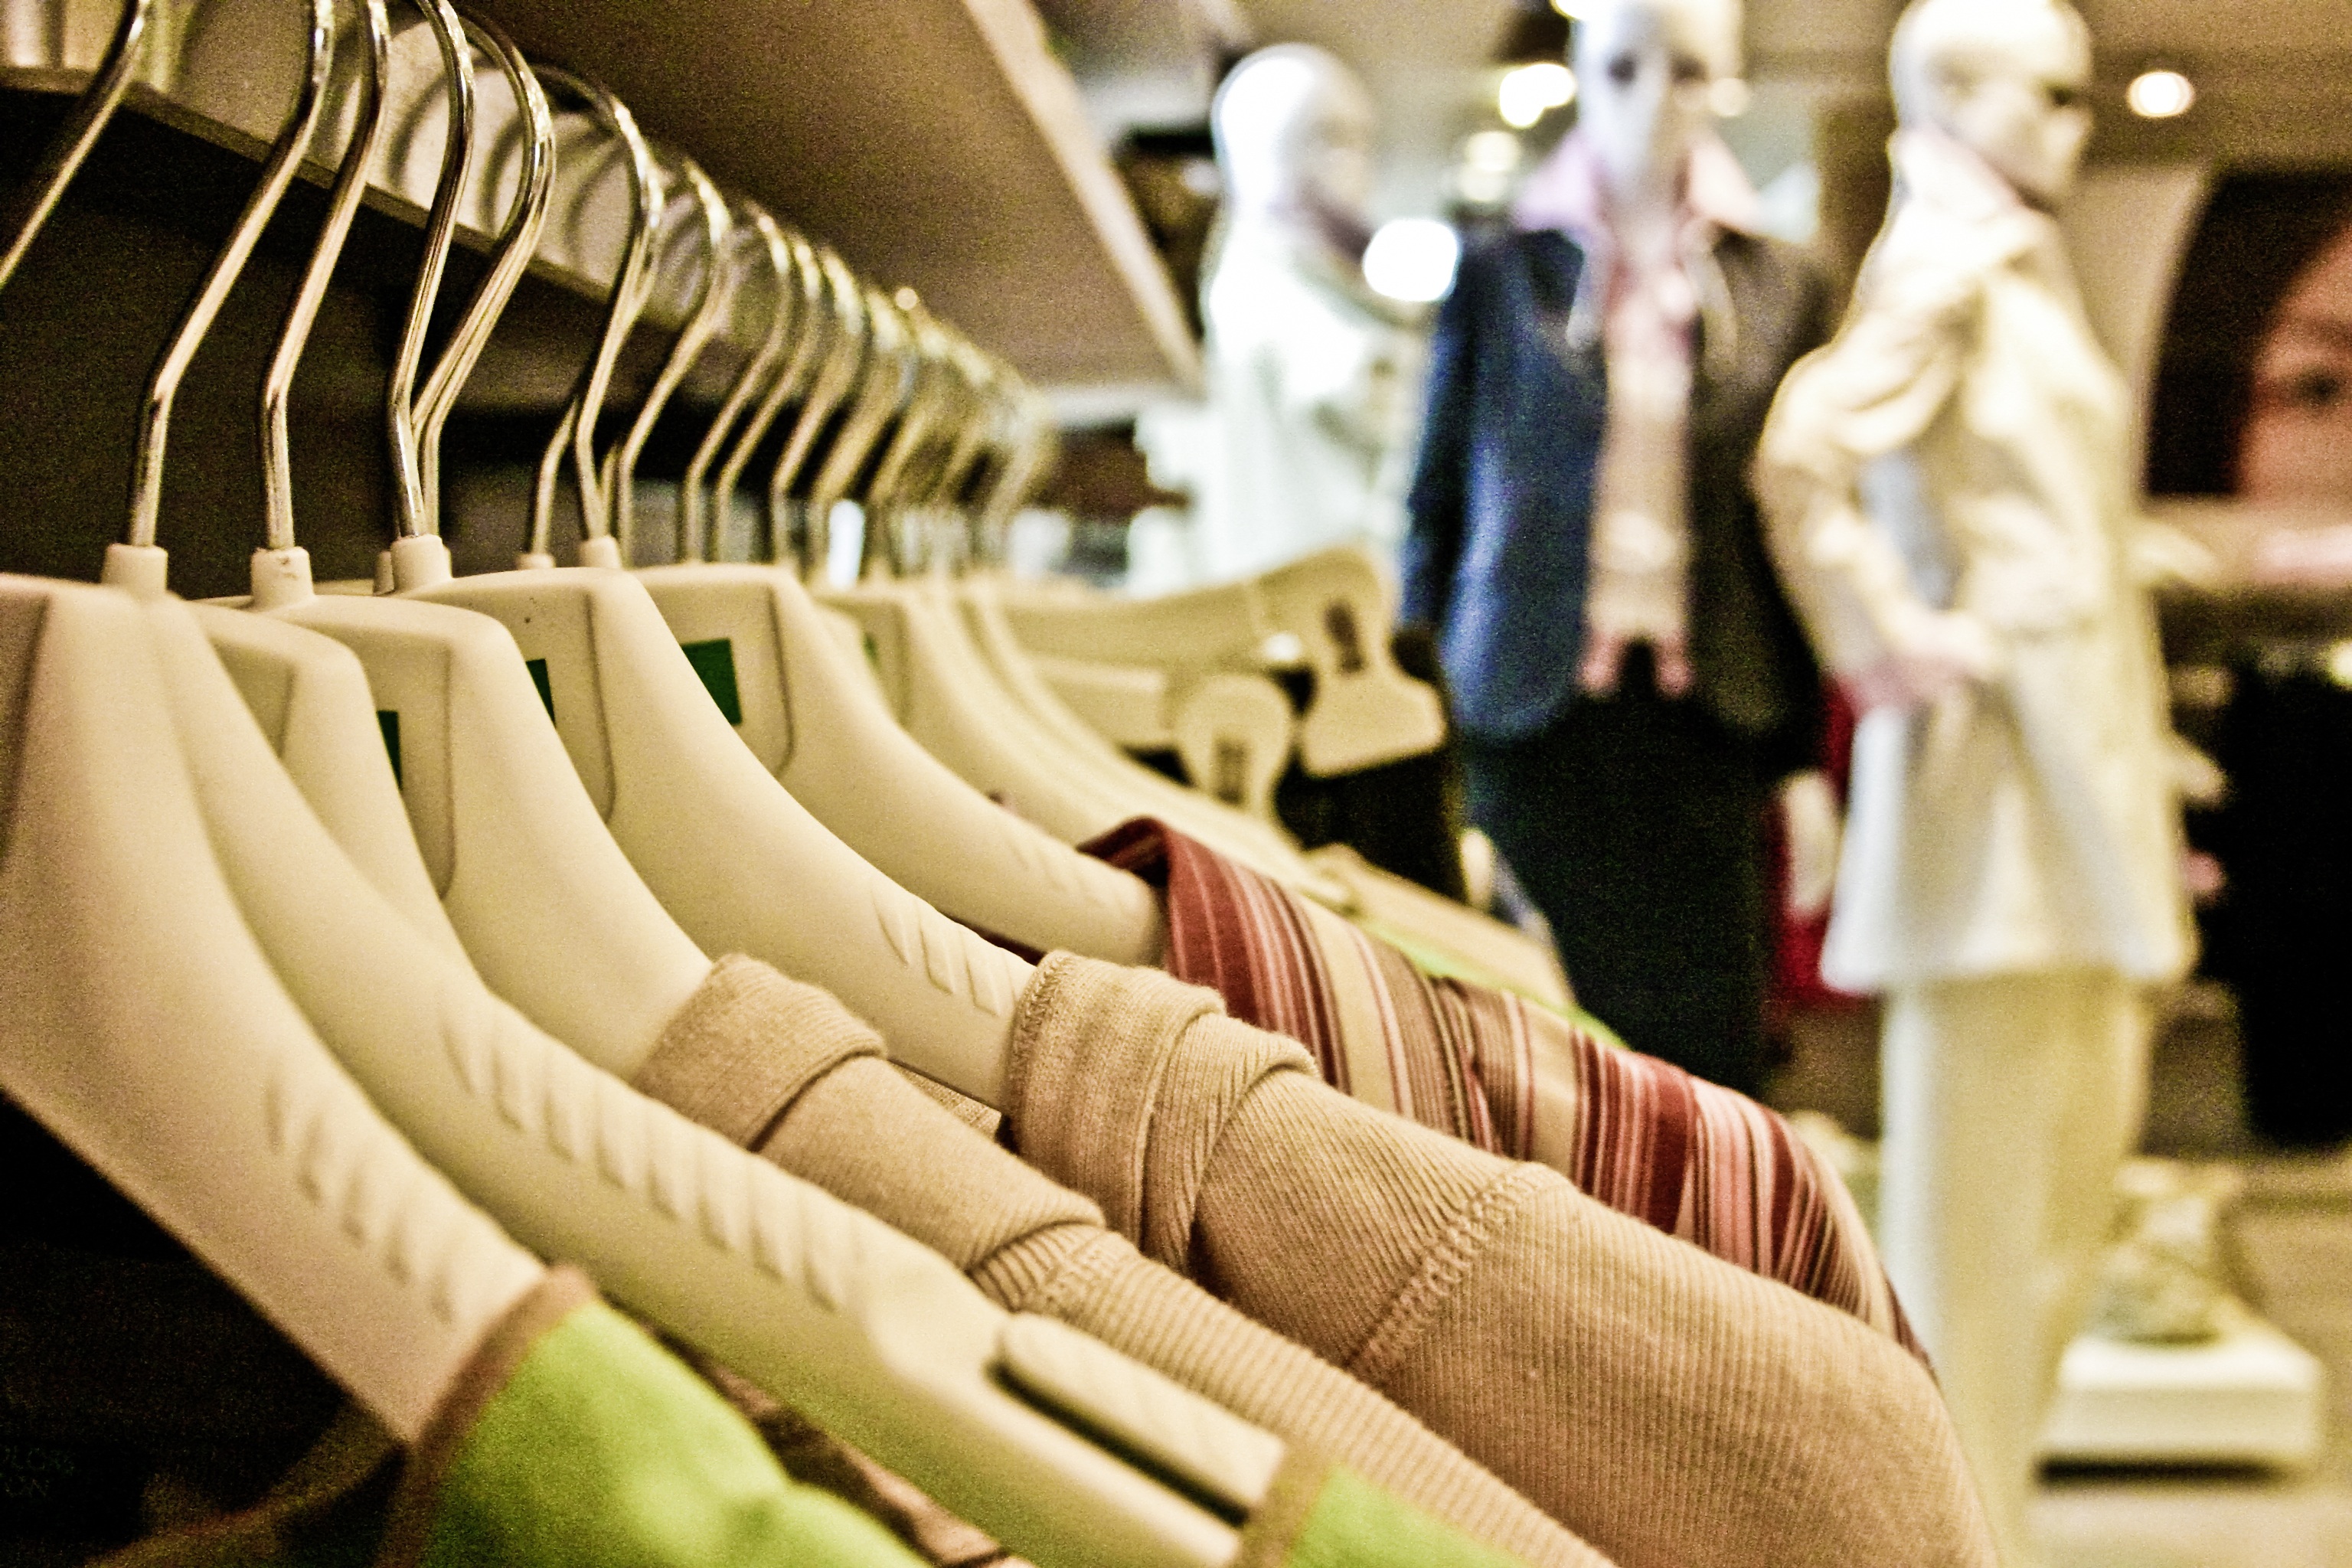
shoe, fashion, clothing, shopping, toy, modern, shirt, fabric, luxury, footwear, expensive, buy, mood, clothes, woven, fashionable, coat hanger